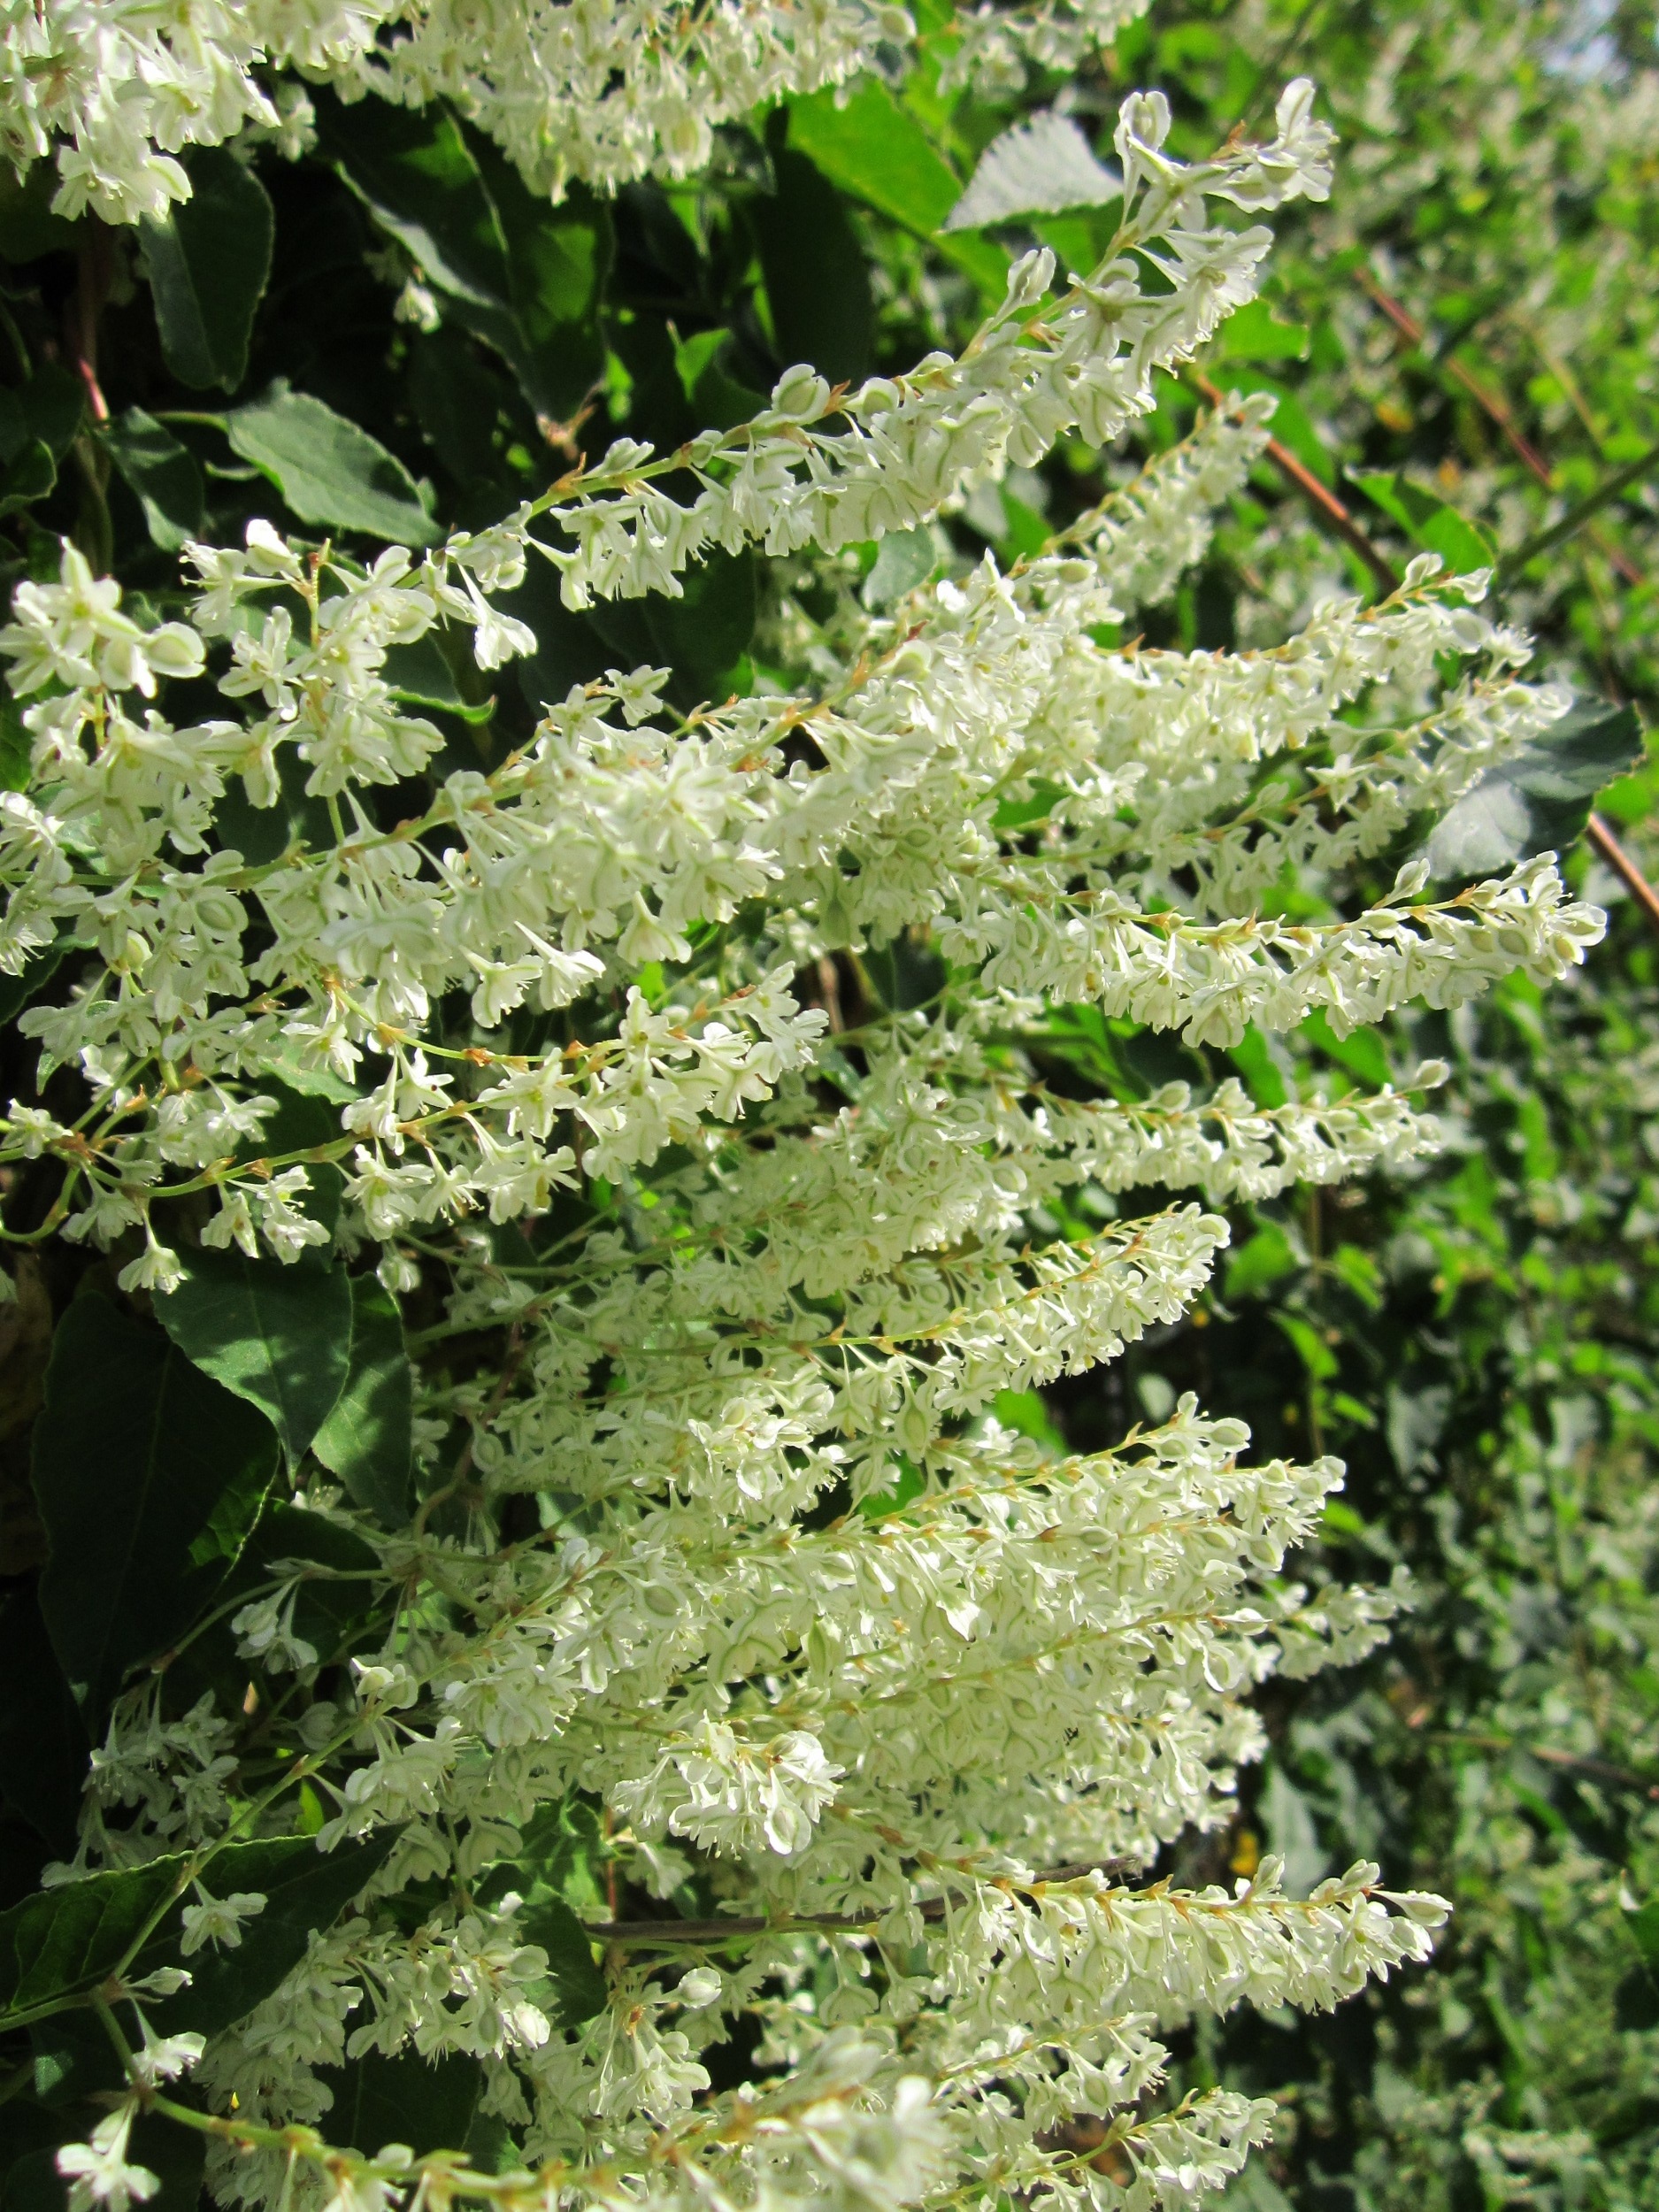
tree, plant, flower, food, herb, produce, botany, flora, wildflower, shrub, meadowsweet, species, flowering plant, subshrub, fallopia baldschuanica, russian vine, bukhara fleeceflower, chinese fleecevine, mile a minute, silver lace vine, land plant